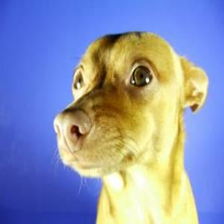
Species: dog
Breed: miniature pinscher